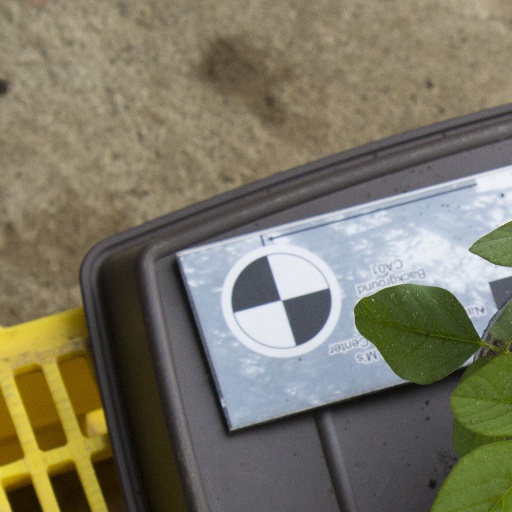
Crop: soybean